Sarpanit

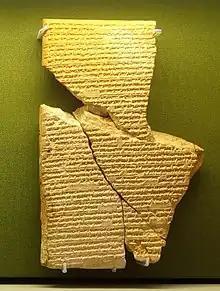
Tablet with a hymn to Marduk and Zarpanitu attributed to Ashurbanipal. British Museum.

Zarpanitu (also romanized as Ṣarpānītu) was a Mesopotamian goddess regarded as the spouse of Marduk. Not much is known about her character, though late sources indicate that she was associated with pregnancy and that she could be assigned similar roles as her husband, including that of queen of the gods. She was originally worshiped in Zarpan, a village near Babylon, though the latter city itself also served as her cult center.